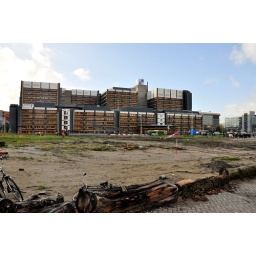
New building ground in front of the Leiden University Medical Centre